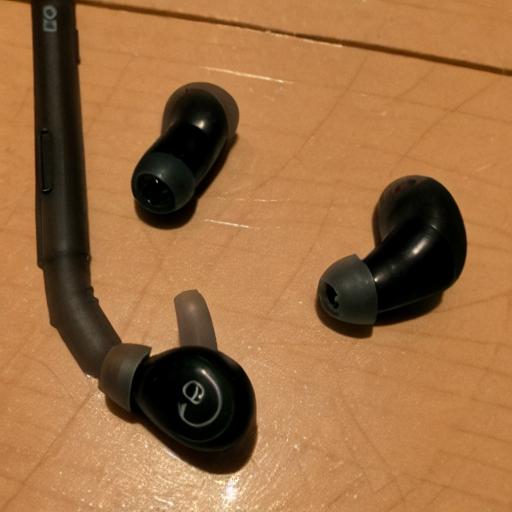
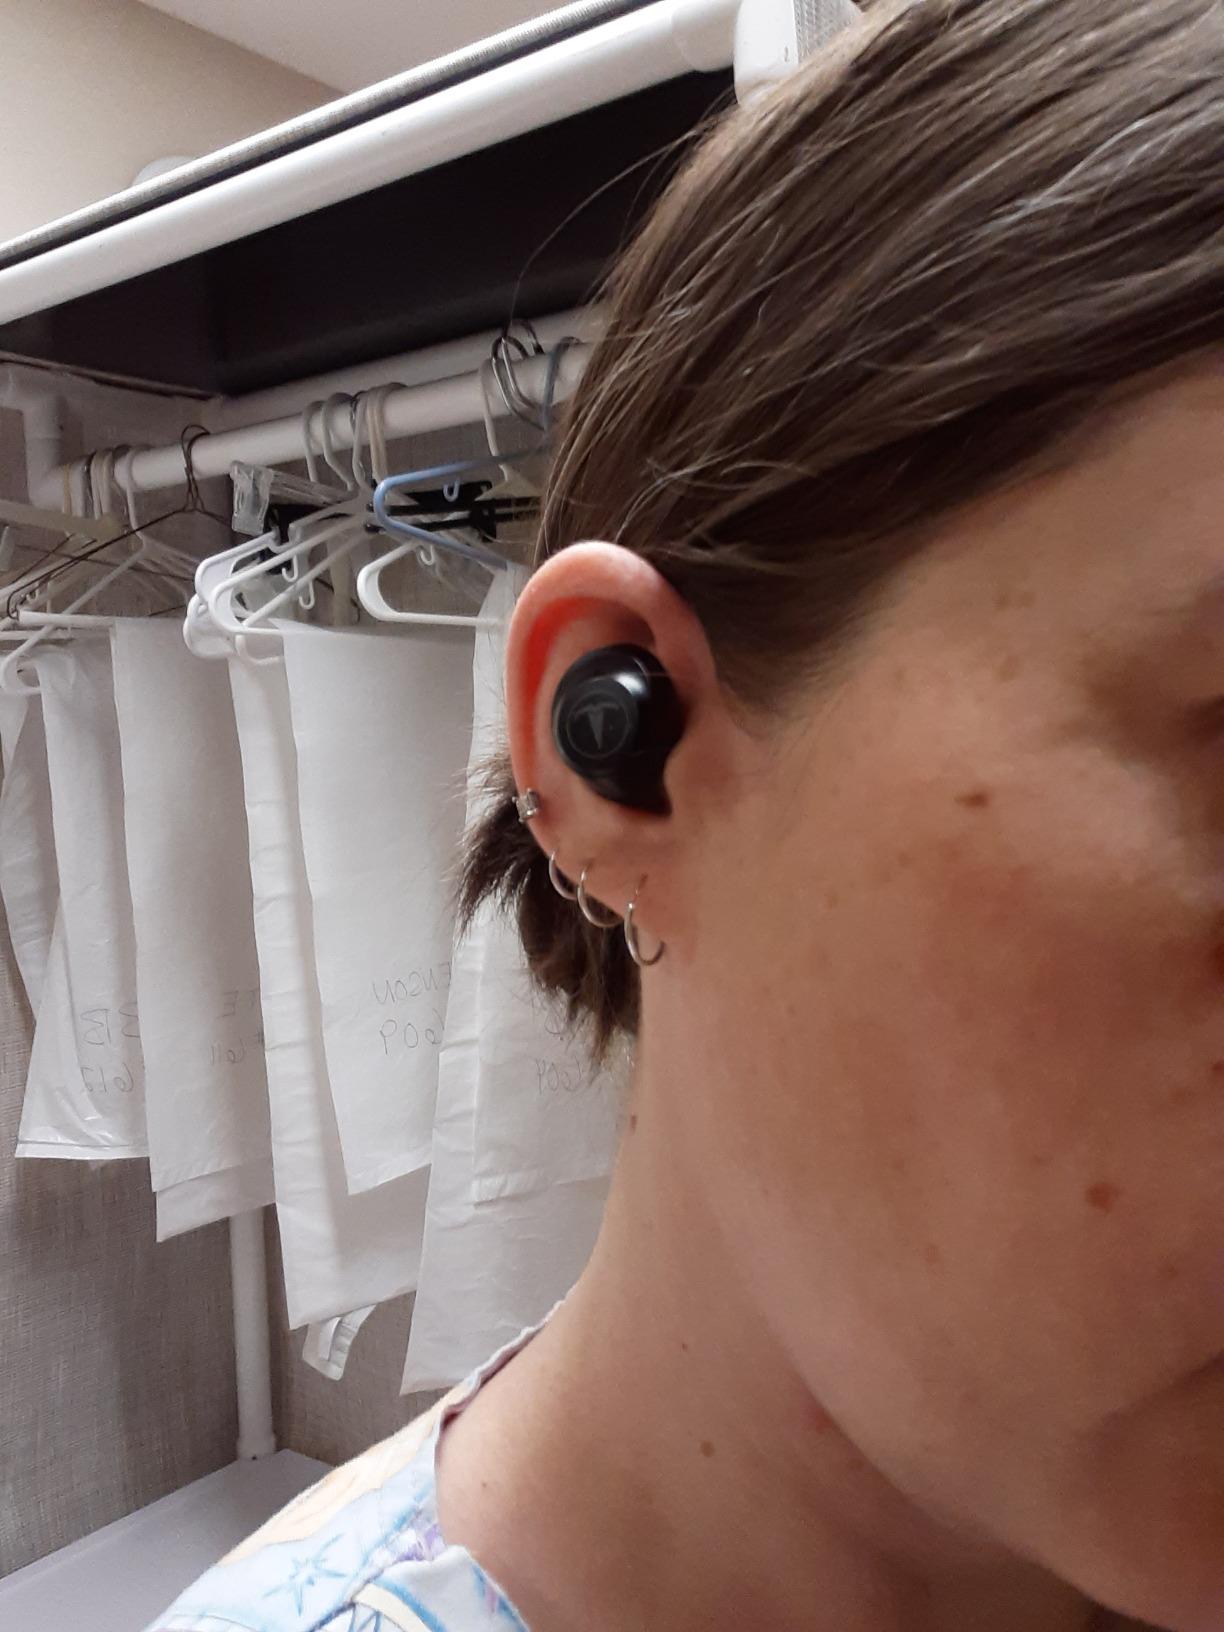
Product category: earbuds
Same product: no